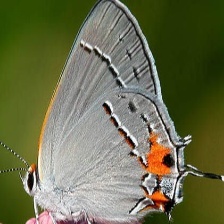
Species: GREY HAIRSTREAK
Butterfly family (ImageNet category): lycaenid_butterfly